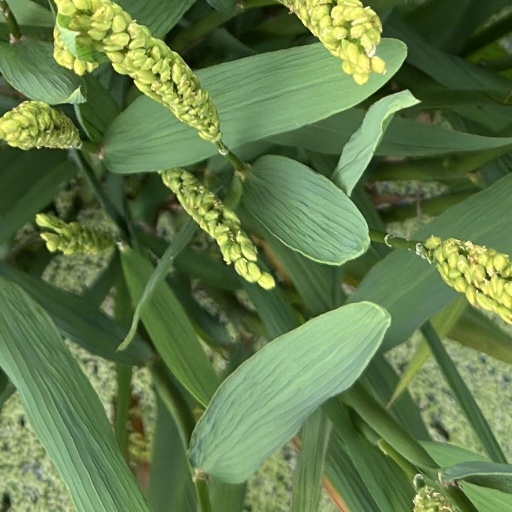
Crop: rice